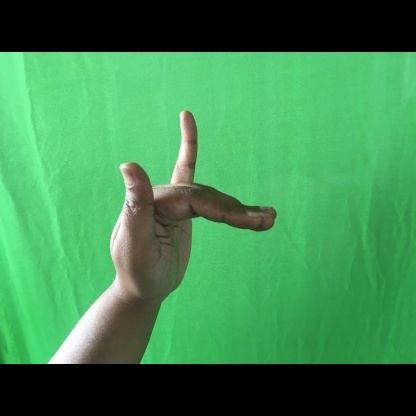
Mudra: Mrigasirsha